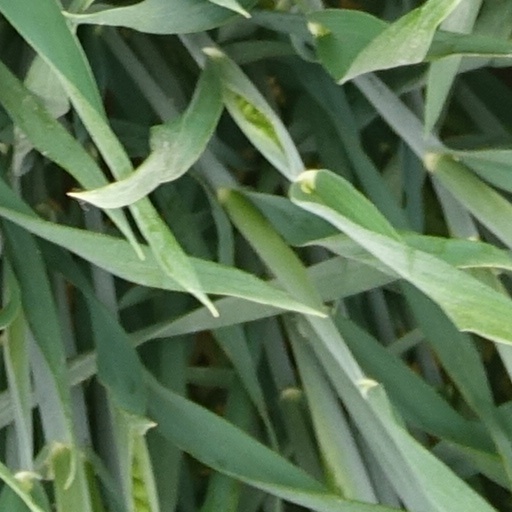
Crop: wheat